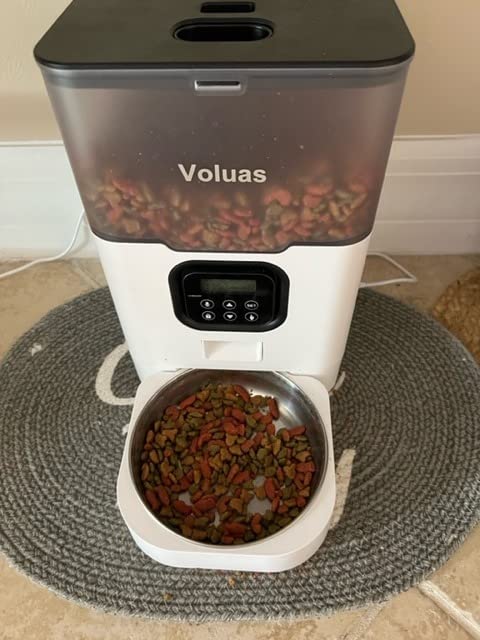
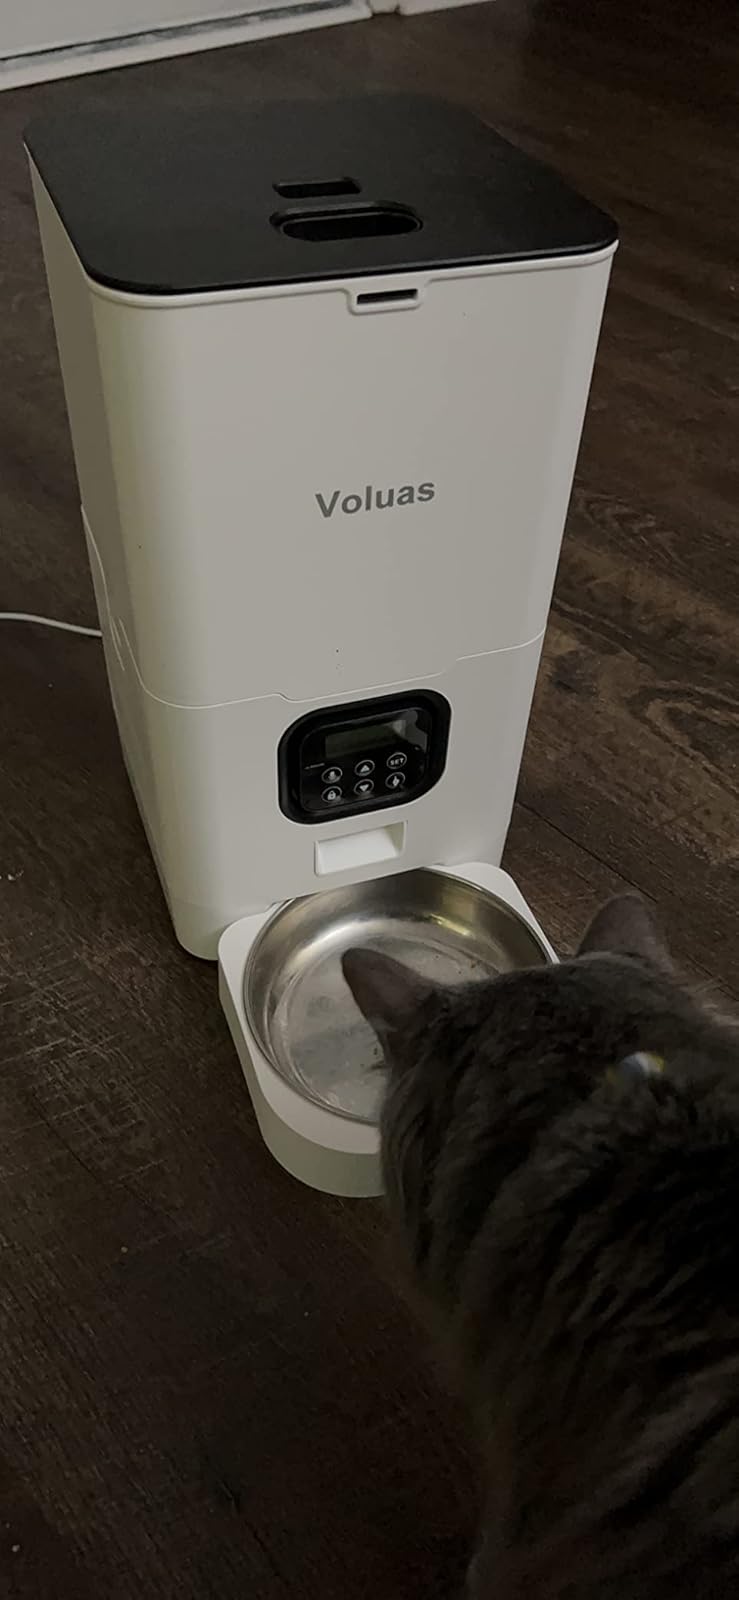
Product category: items_feeder
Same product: no